Teodoro Obiang Nguema Mbasogo

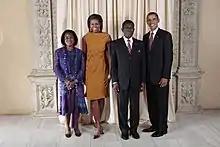
President Barack Obama and First Lady Michelle with Obiang and his wife, First Lady Constancia Mangue in 2009

On 26 September 2024, Obiang visited Moscow and had a meeting with Russian President Vladimir Putin. Putin emphasized that Russia and Equatorial Guinea have successfully cooperated in OPEC+.